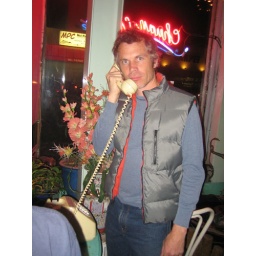
On the house phone at Chuan ChimThai in Hollywood.